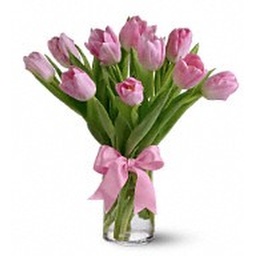
Pink tulips dozen in a clear glass vase.39.99